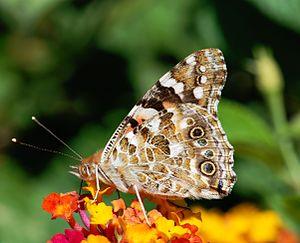
Une Vanesse du chardon. Русский: Бабочка репейница.